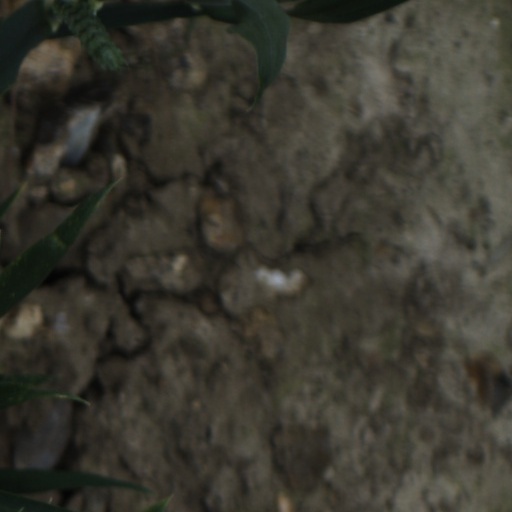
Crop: wheat